Answer in natural language. Is DeskLamp (highlighted by a red box) further away or in front of light brown wooden dresser with 10 drawers (highlighted by a blue box)? Choose between the following options: in front or further away
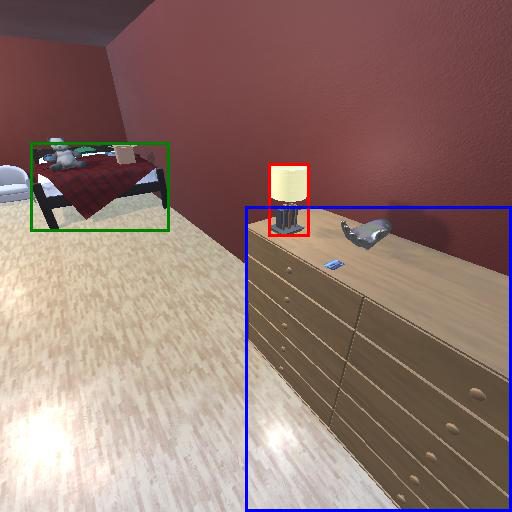
<answer>in front</answer>